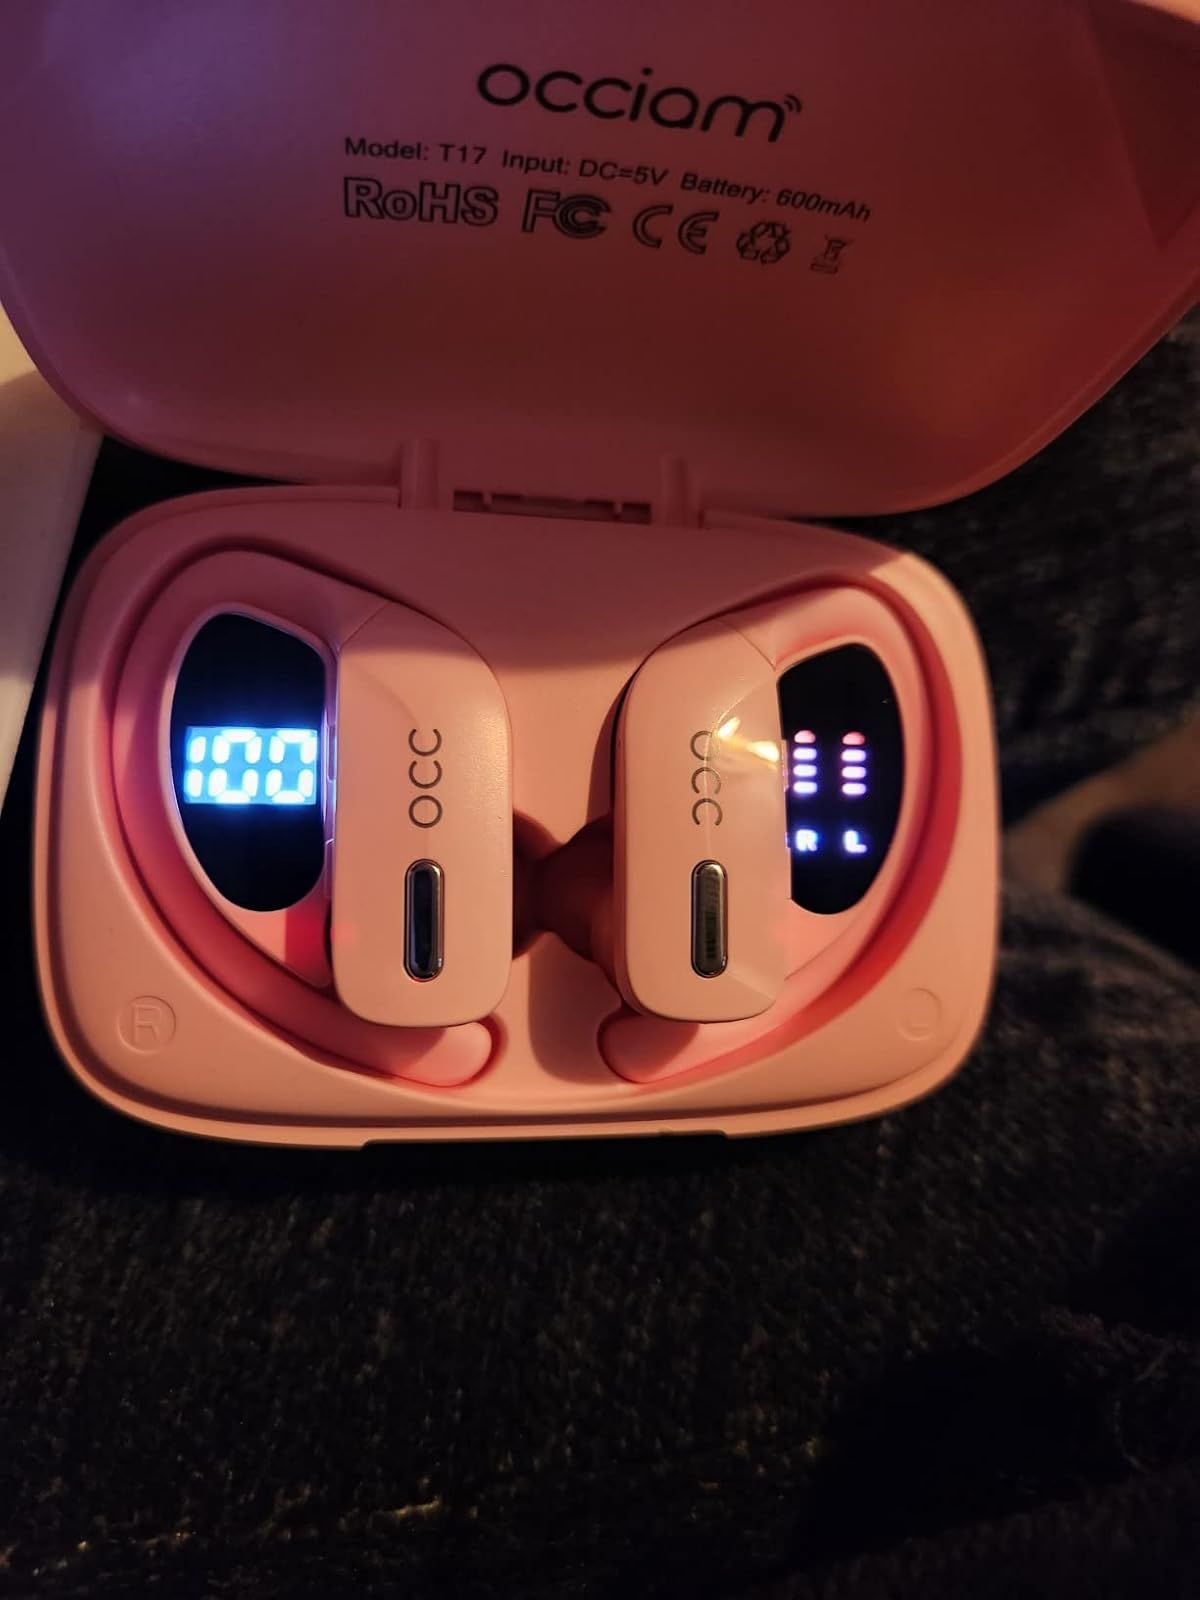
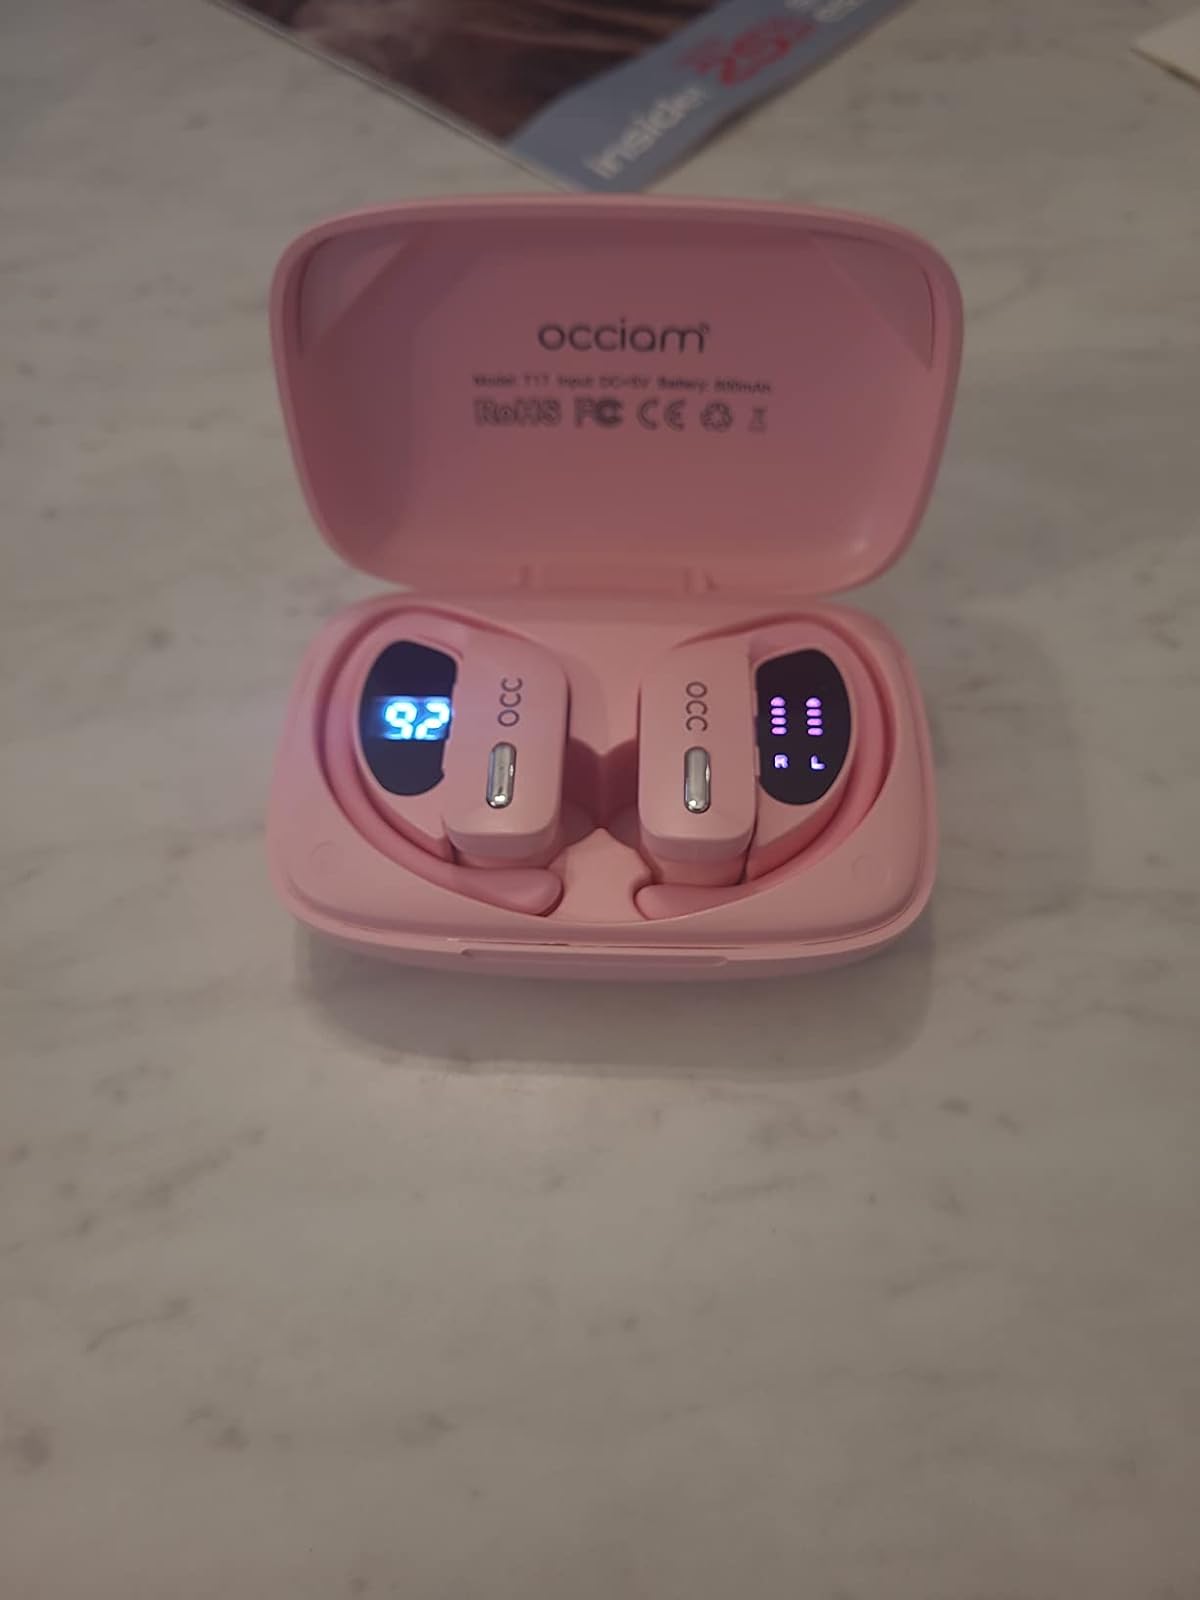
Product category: earbuds
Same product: yes